Saqr bin Mohammed Al Qasimi

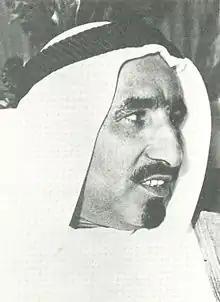
Sheikh Saqr, c.1948–1980

Sheikh Saqr bin Mohammed Al Qasimi (– 27 October 2010) was the Ruler of the Emirate of Ras Al Khaimah from 1948 to 2010 and a founder of the United Arab Emirates. On 10 February 1972, under his leadership, Ras Al Khaimah become the seventh Trucial State to join the United Arab Emirates.